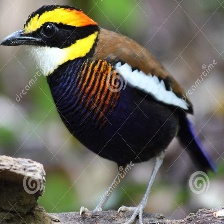
Species: BANDED PITA
Scientific name: HYDRORNIS GUAJANA